SSh-60

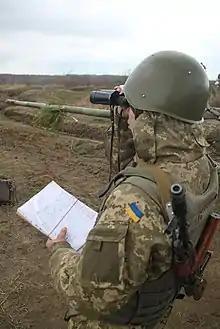
A Ukrainian soldier with a SSh-60 helmet

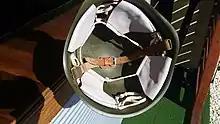
SSh-60 export helmet liner. Note that it is a lighter color compared to that of standard issue helmets

The SSh-60 (СШ-60 (Russian: стальной шлем образца 1960 года/stalnoy shlyem, or steel helmet) was a product improvement of the Soviet SSh-40 steel helmet of the Soviet Army and entered production around 1960. It was not fundamentally different from the previous World War 2 era SSh-40, the primary difference being an updated liner/suspension system.